Team Lotus (2010–2011)

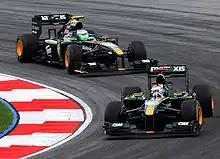
Jarno Trulli leads Heikki Kovalainen during practice for the 2010 Malaysian Grand Prix.

Following the team's late acceptance into F1 following BMW Sauber's departure Gascoyne said "We've got a great heritage that we've got to live up to". He also said they wanted to rival the debut of Brawn GP but said that would be a greater challenge as the Brawn team already had a car ready for racing and all they needed was financing. He also mentioned the main objective was to have a car on the grid in Bahrain at 2010.